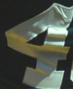
Number: 4